Stegosaurus

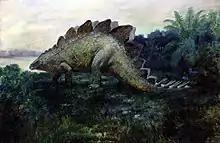
1901 life restoration of "S. ungulatus" by Charles R. Knight with paired dorsal plates and eight tail spikes

One of the major subjects of books and articles about "Stegosaurus" is the plate arrangement. The argument has been a major one in the history of dinosaur reconstruction. Four possible plate arrangements have been proposed over the years: